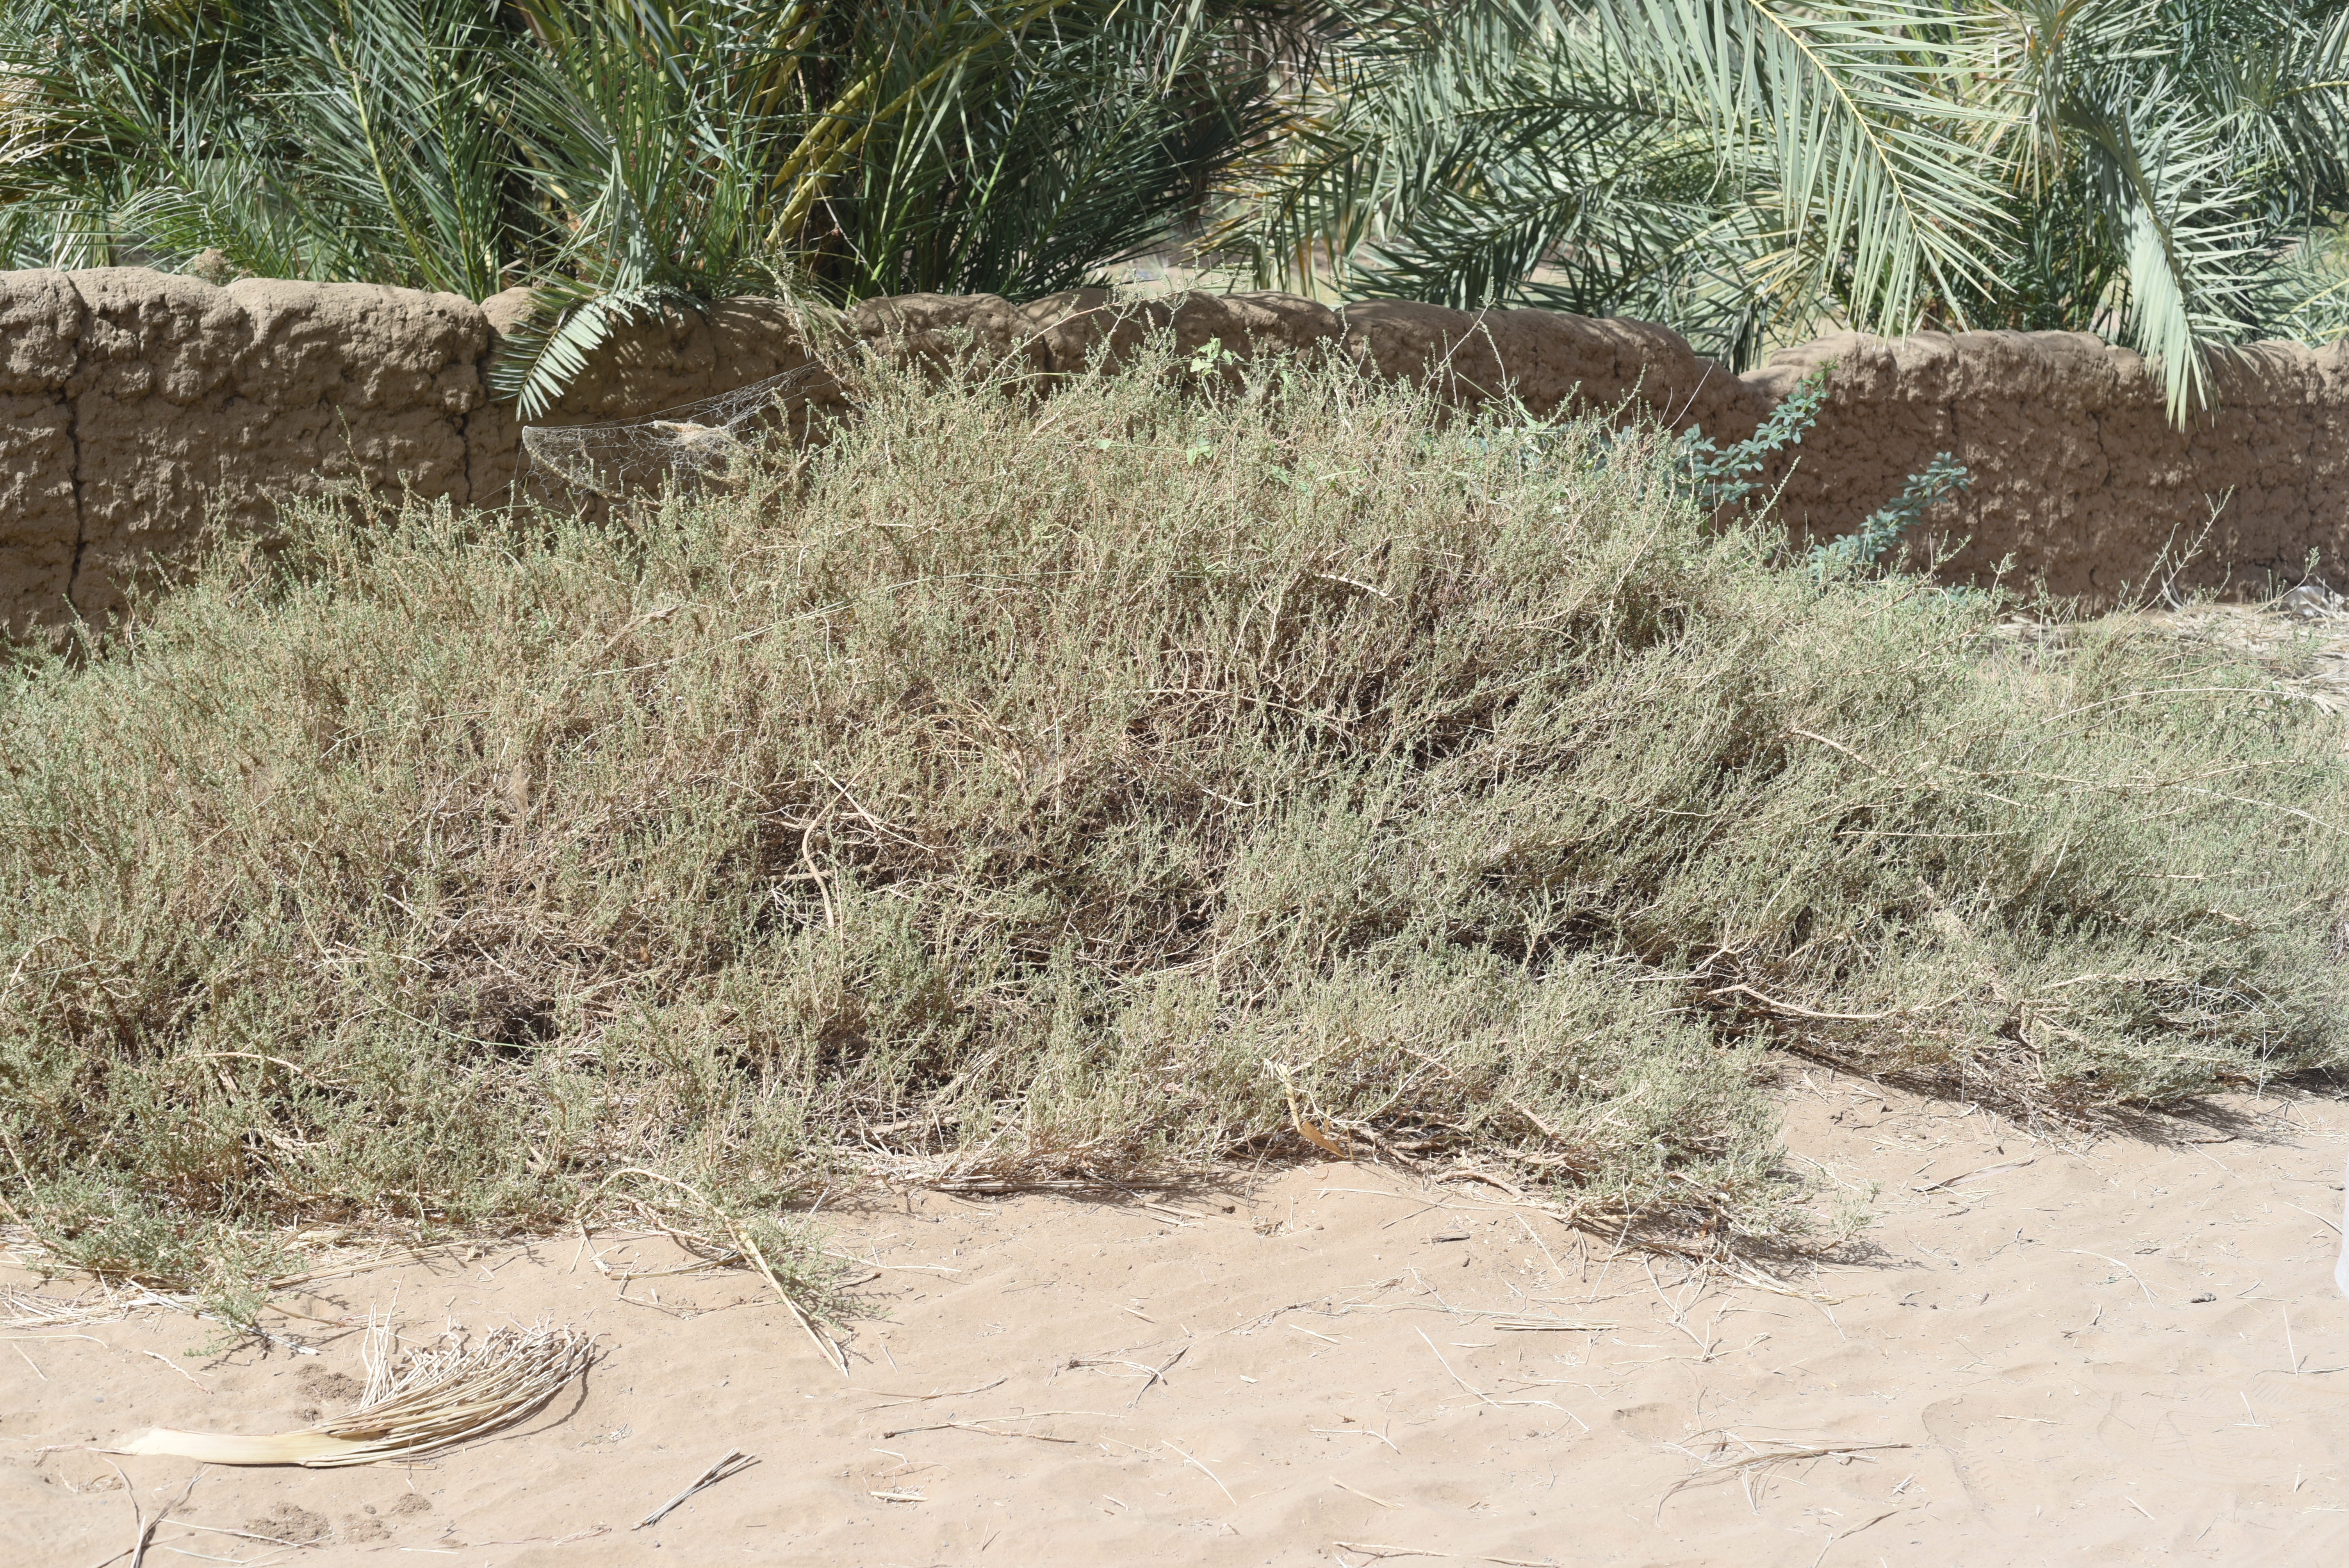
الوصف بالفصحى: أرض طميية تنتشر فيها أشجار نخيل وسط الصحراء.
الوصف بالعامية السودانية: أرض طمي وفيها شوك ونخيل طالع نص الصحراء.
التصنيف: Nature & Landscape
التصنيف الفرعي: Open countryside